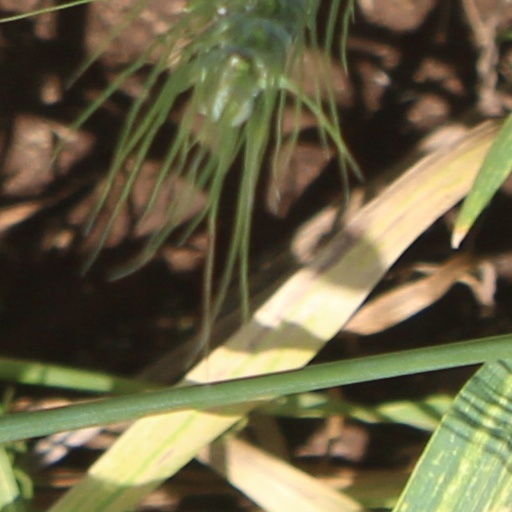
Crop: wheat